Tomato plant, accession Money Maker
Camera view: vertical (180 deg); turntable rotation: 210 degrees
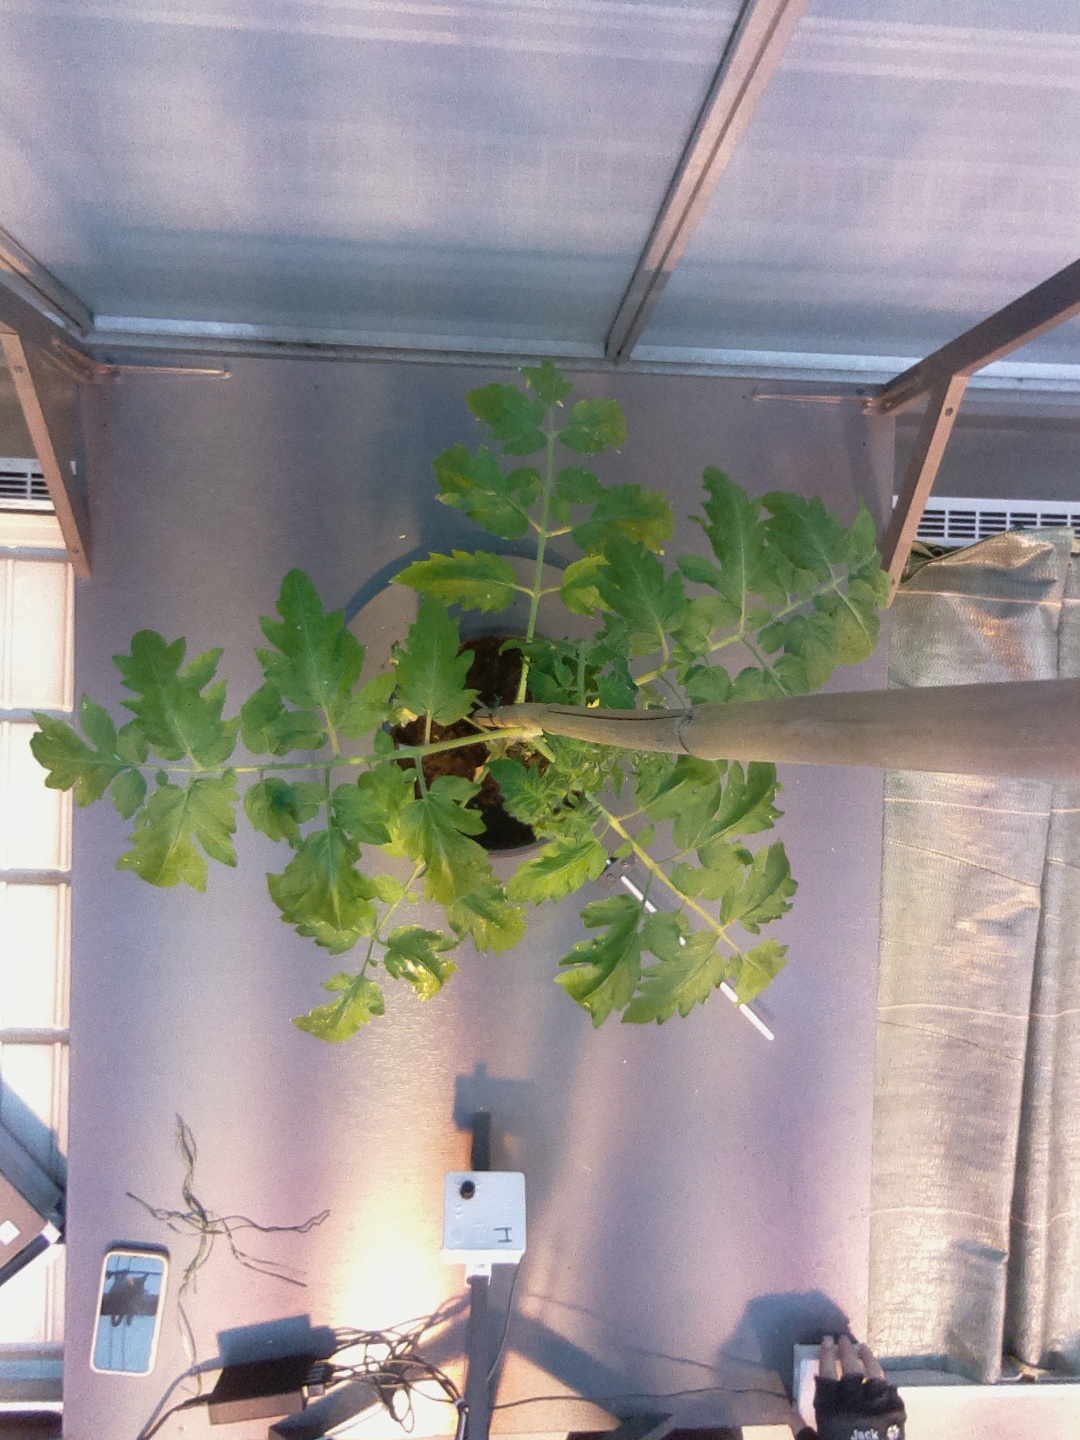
BBCH growth stage 52: 2 inflorescences visible